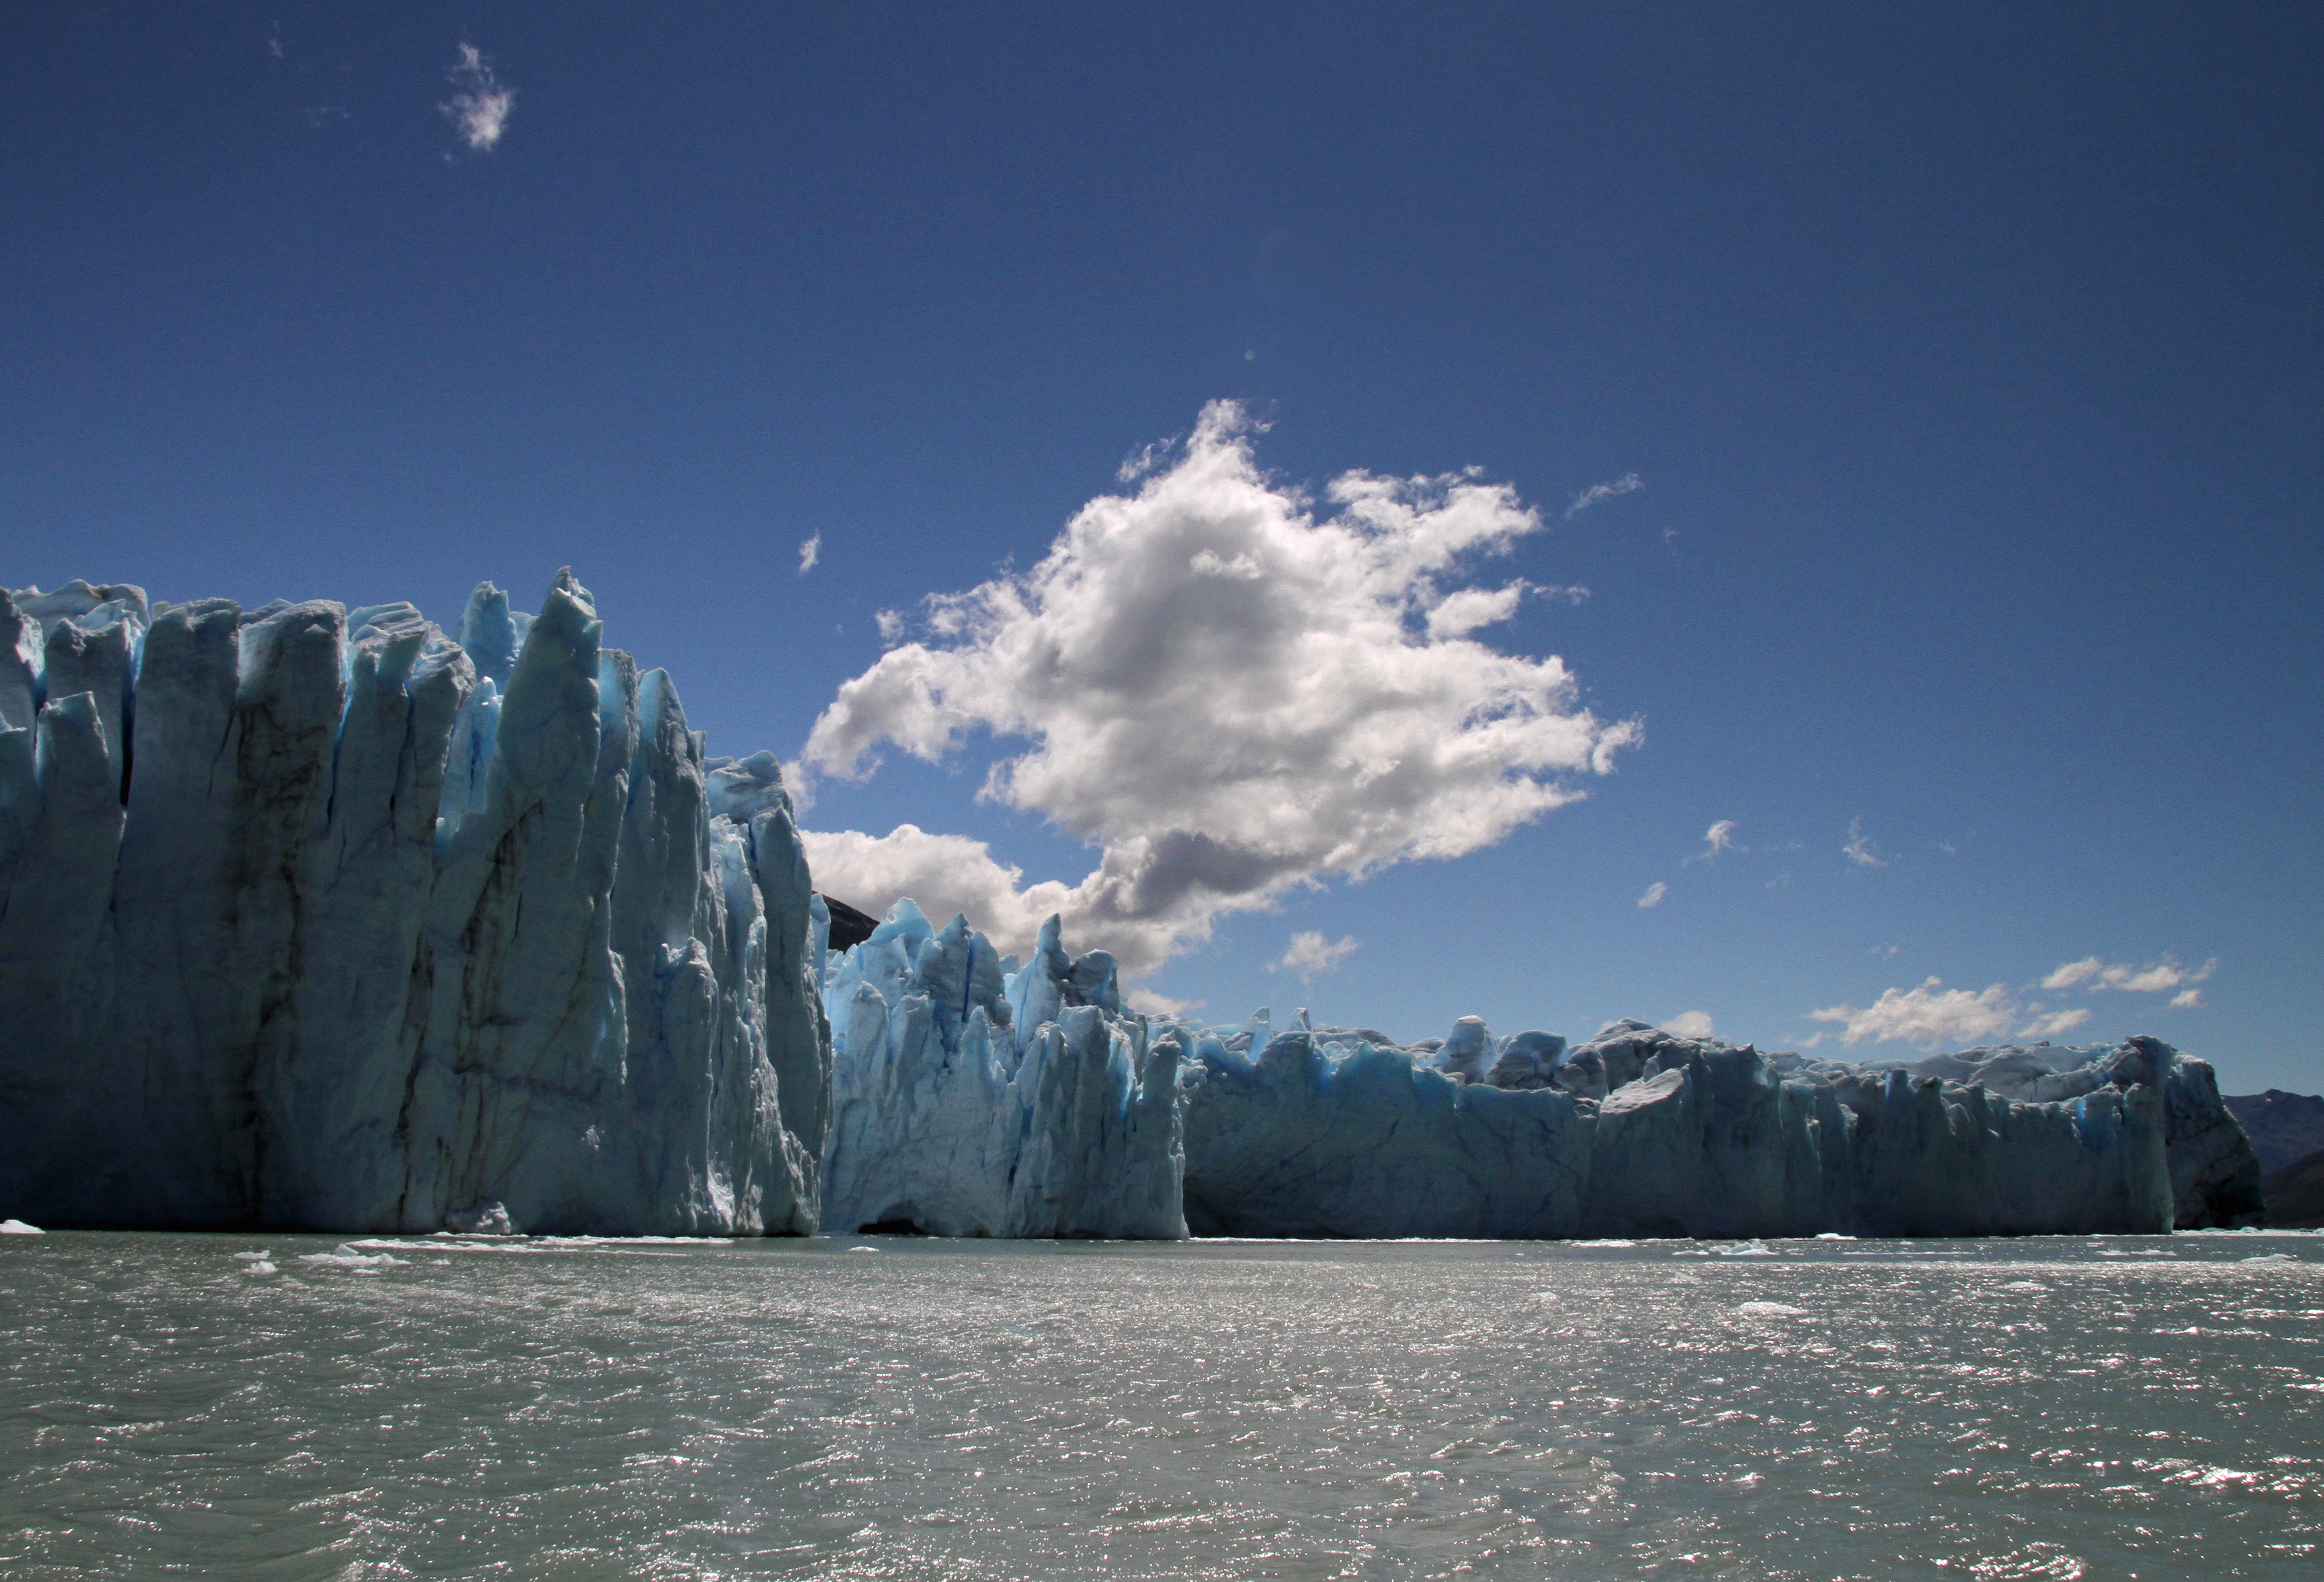
sea, outdoor, mountain, snow, winter, cloud, sky, lake, mountain range, ice, glacier, park, fjord, arctic, terrain, iceberg, national, argentina, patagonia, calafate, perito, moreno, landform, arctic ocean, geographical feature, glacial landform